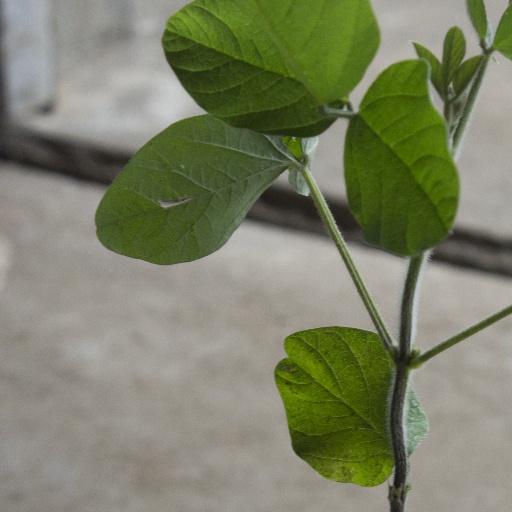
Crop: soybean